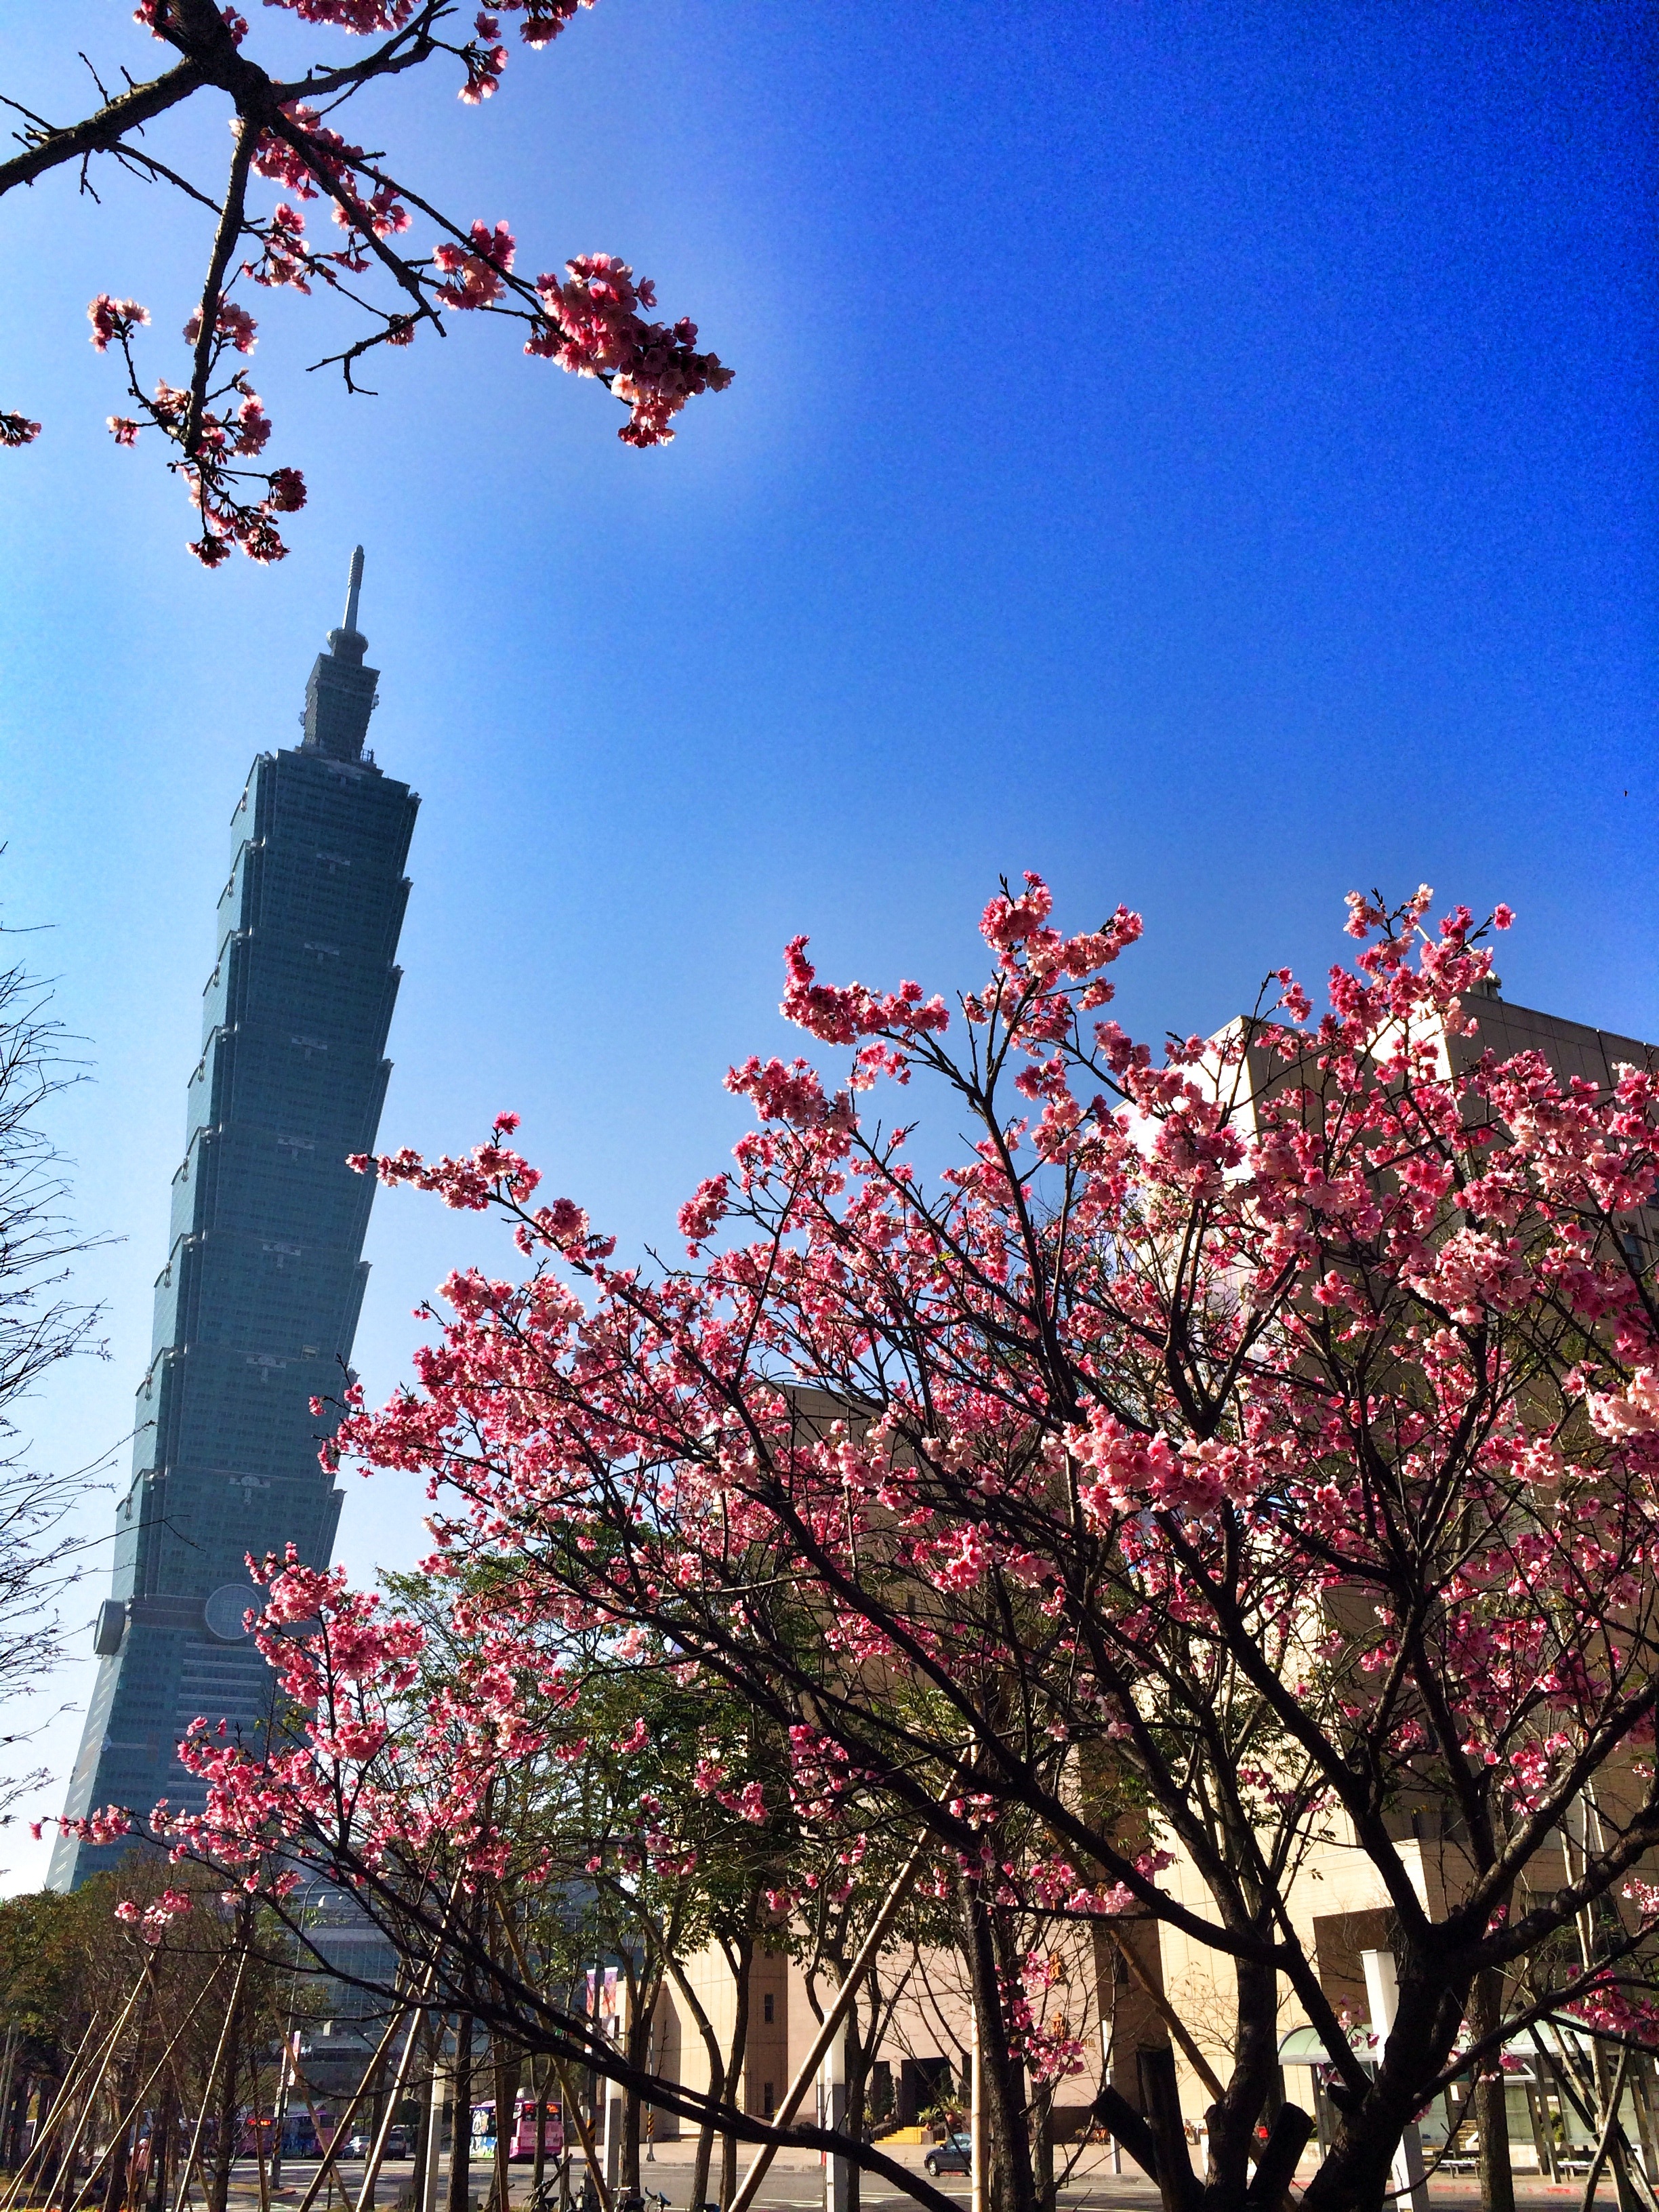
tree, branch, blossom, architecture, plant, sky, skyline, flower, bloom, building, cityscape, travel, spring, tower, landmark, season, cherry blossom, famous, taipei, taiwan, 101, woody plant